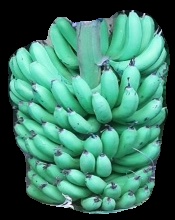
Variety: pachbale
Grade: grade1